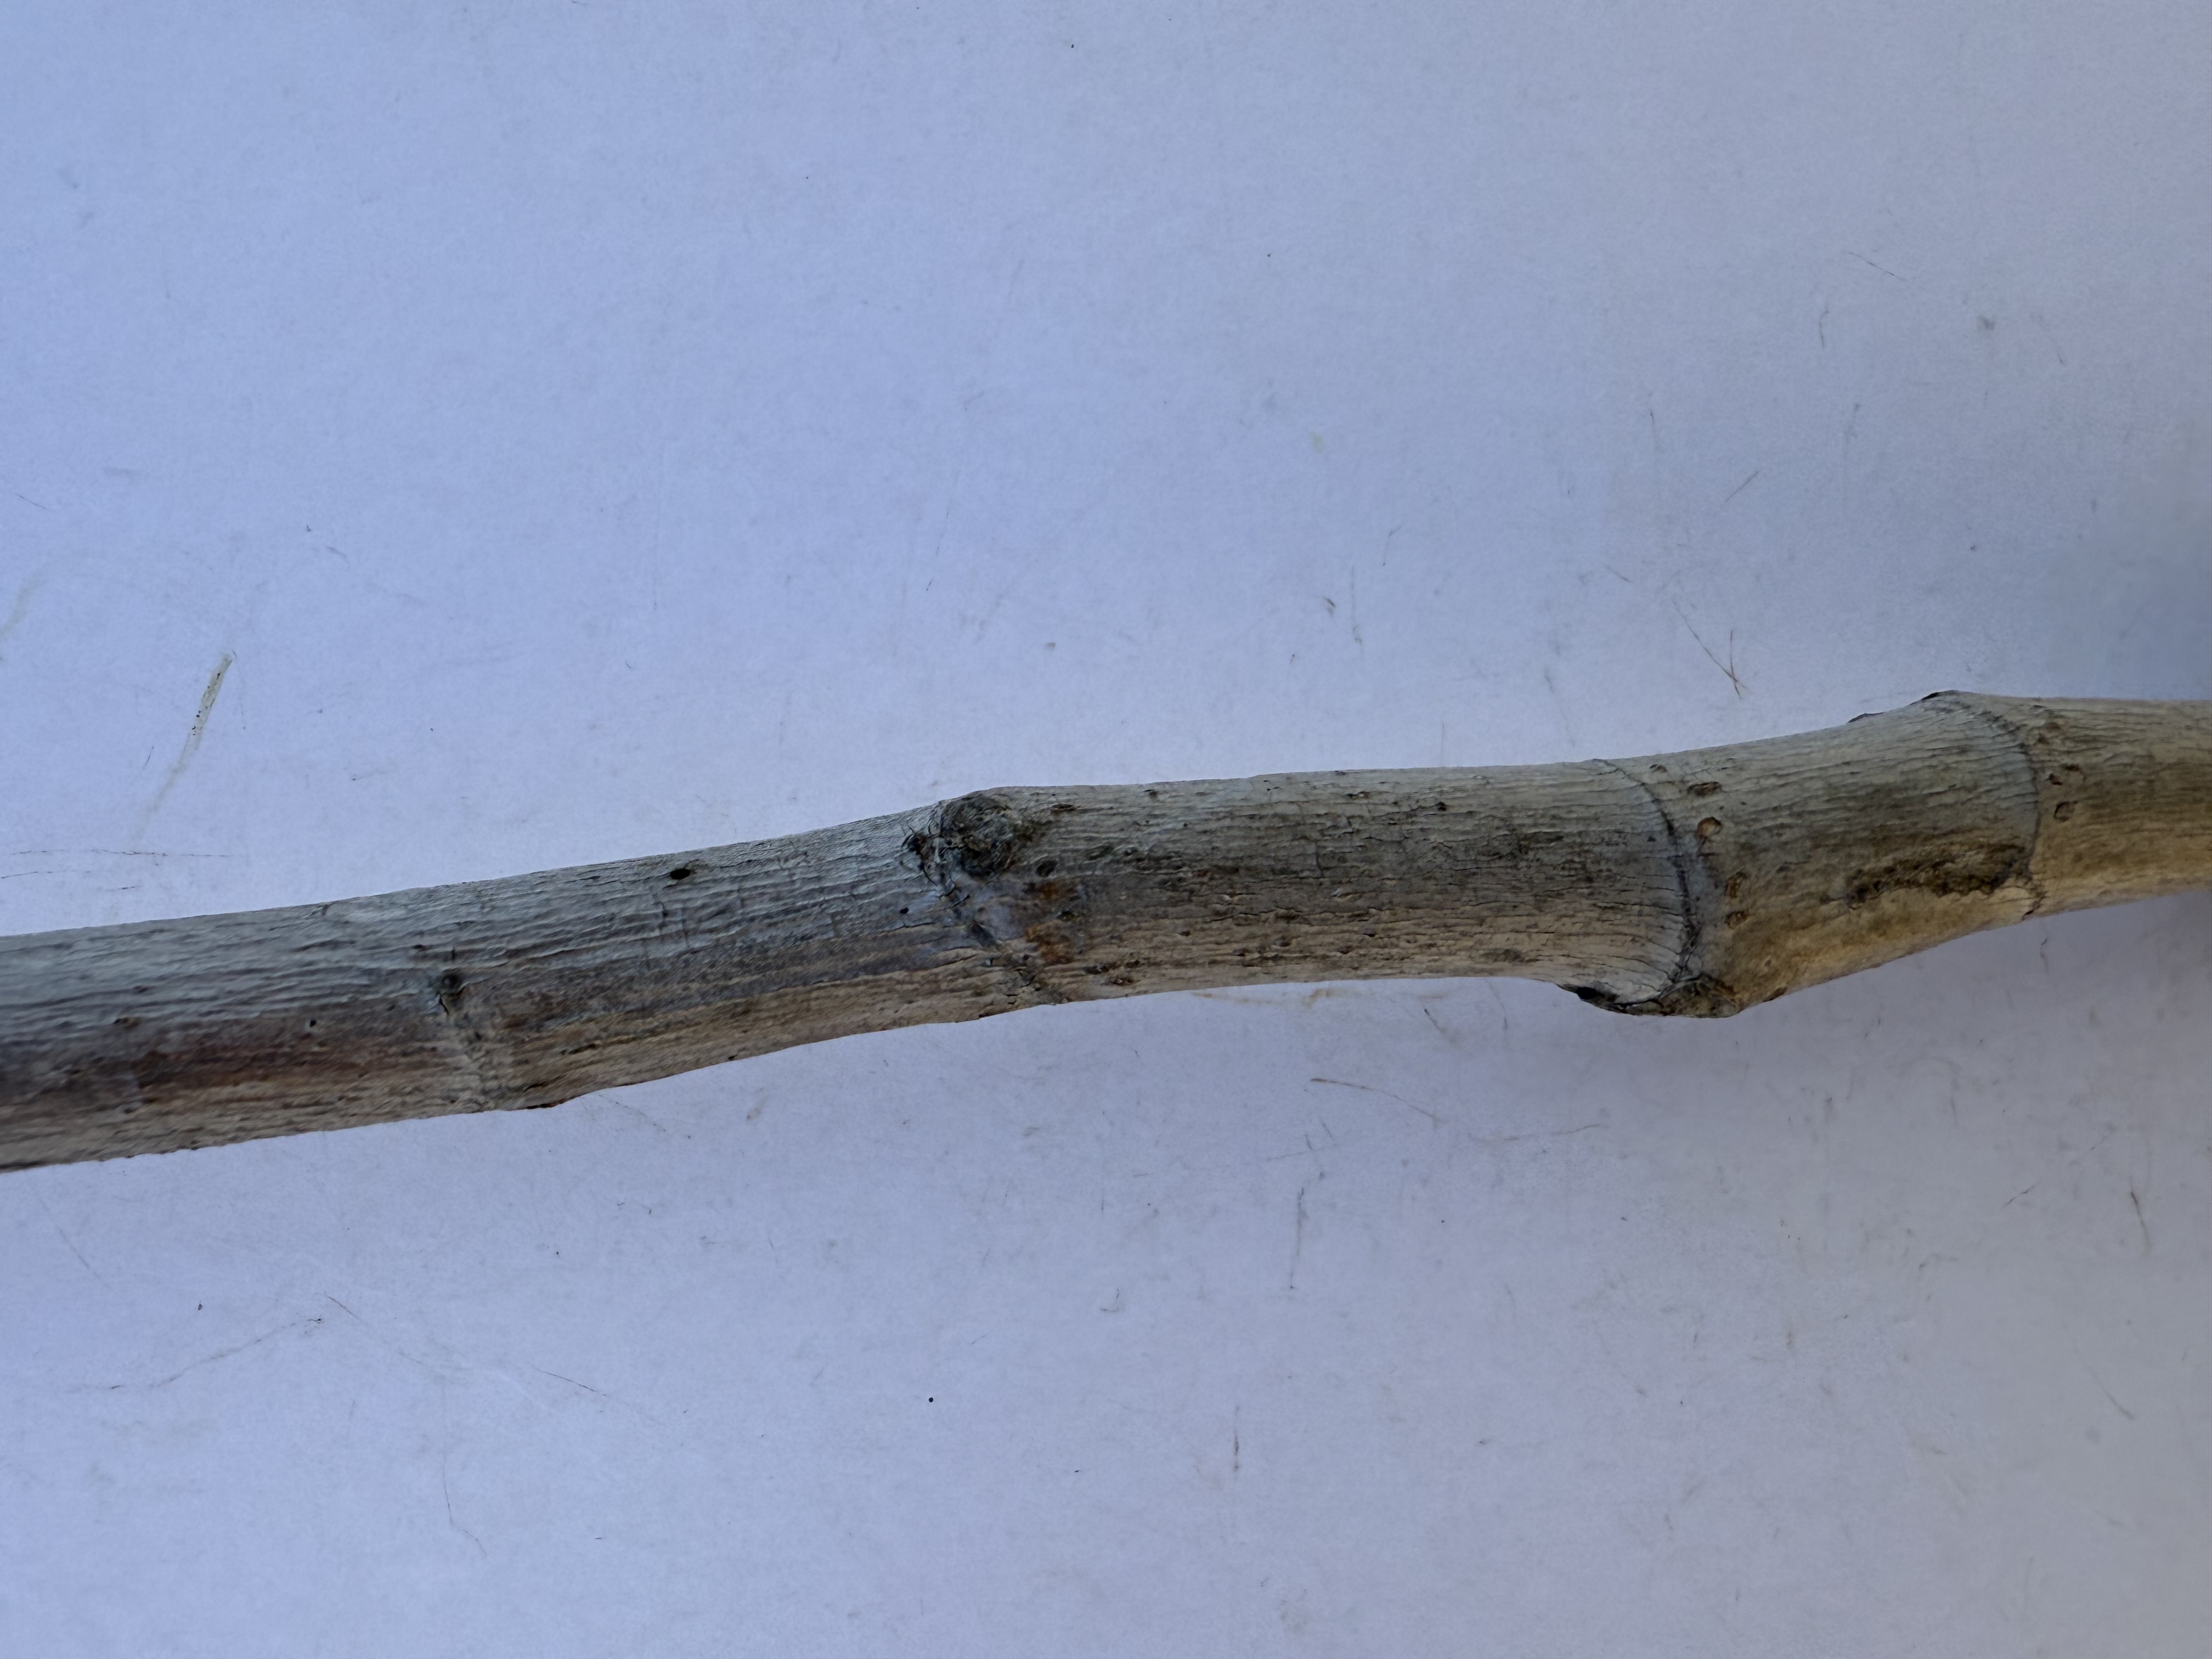
Variety: Bardacik Fig